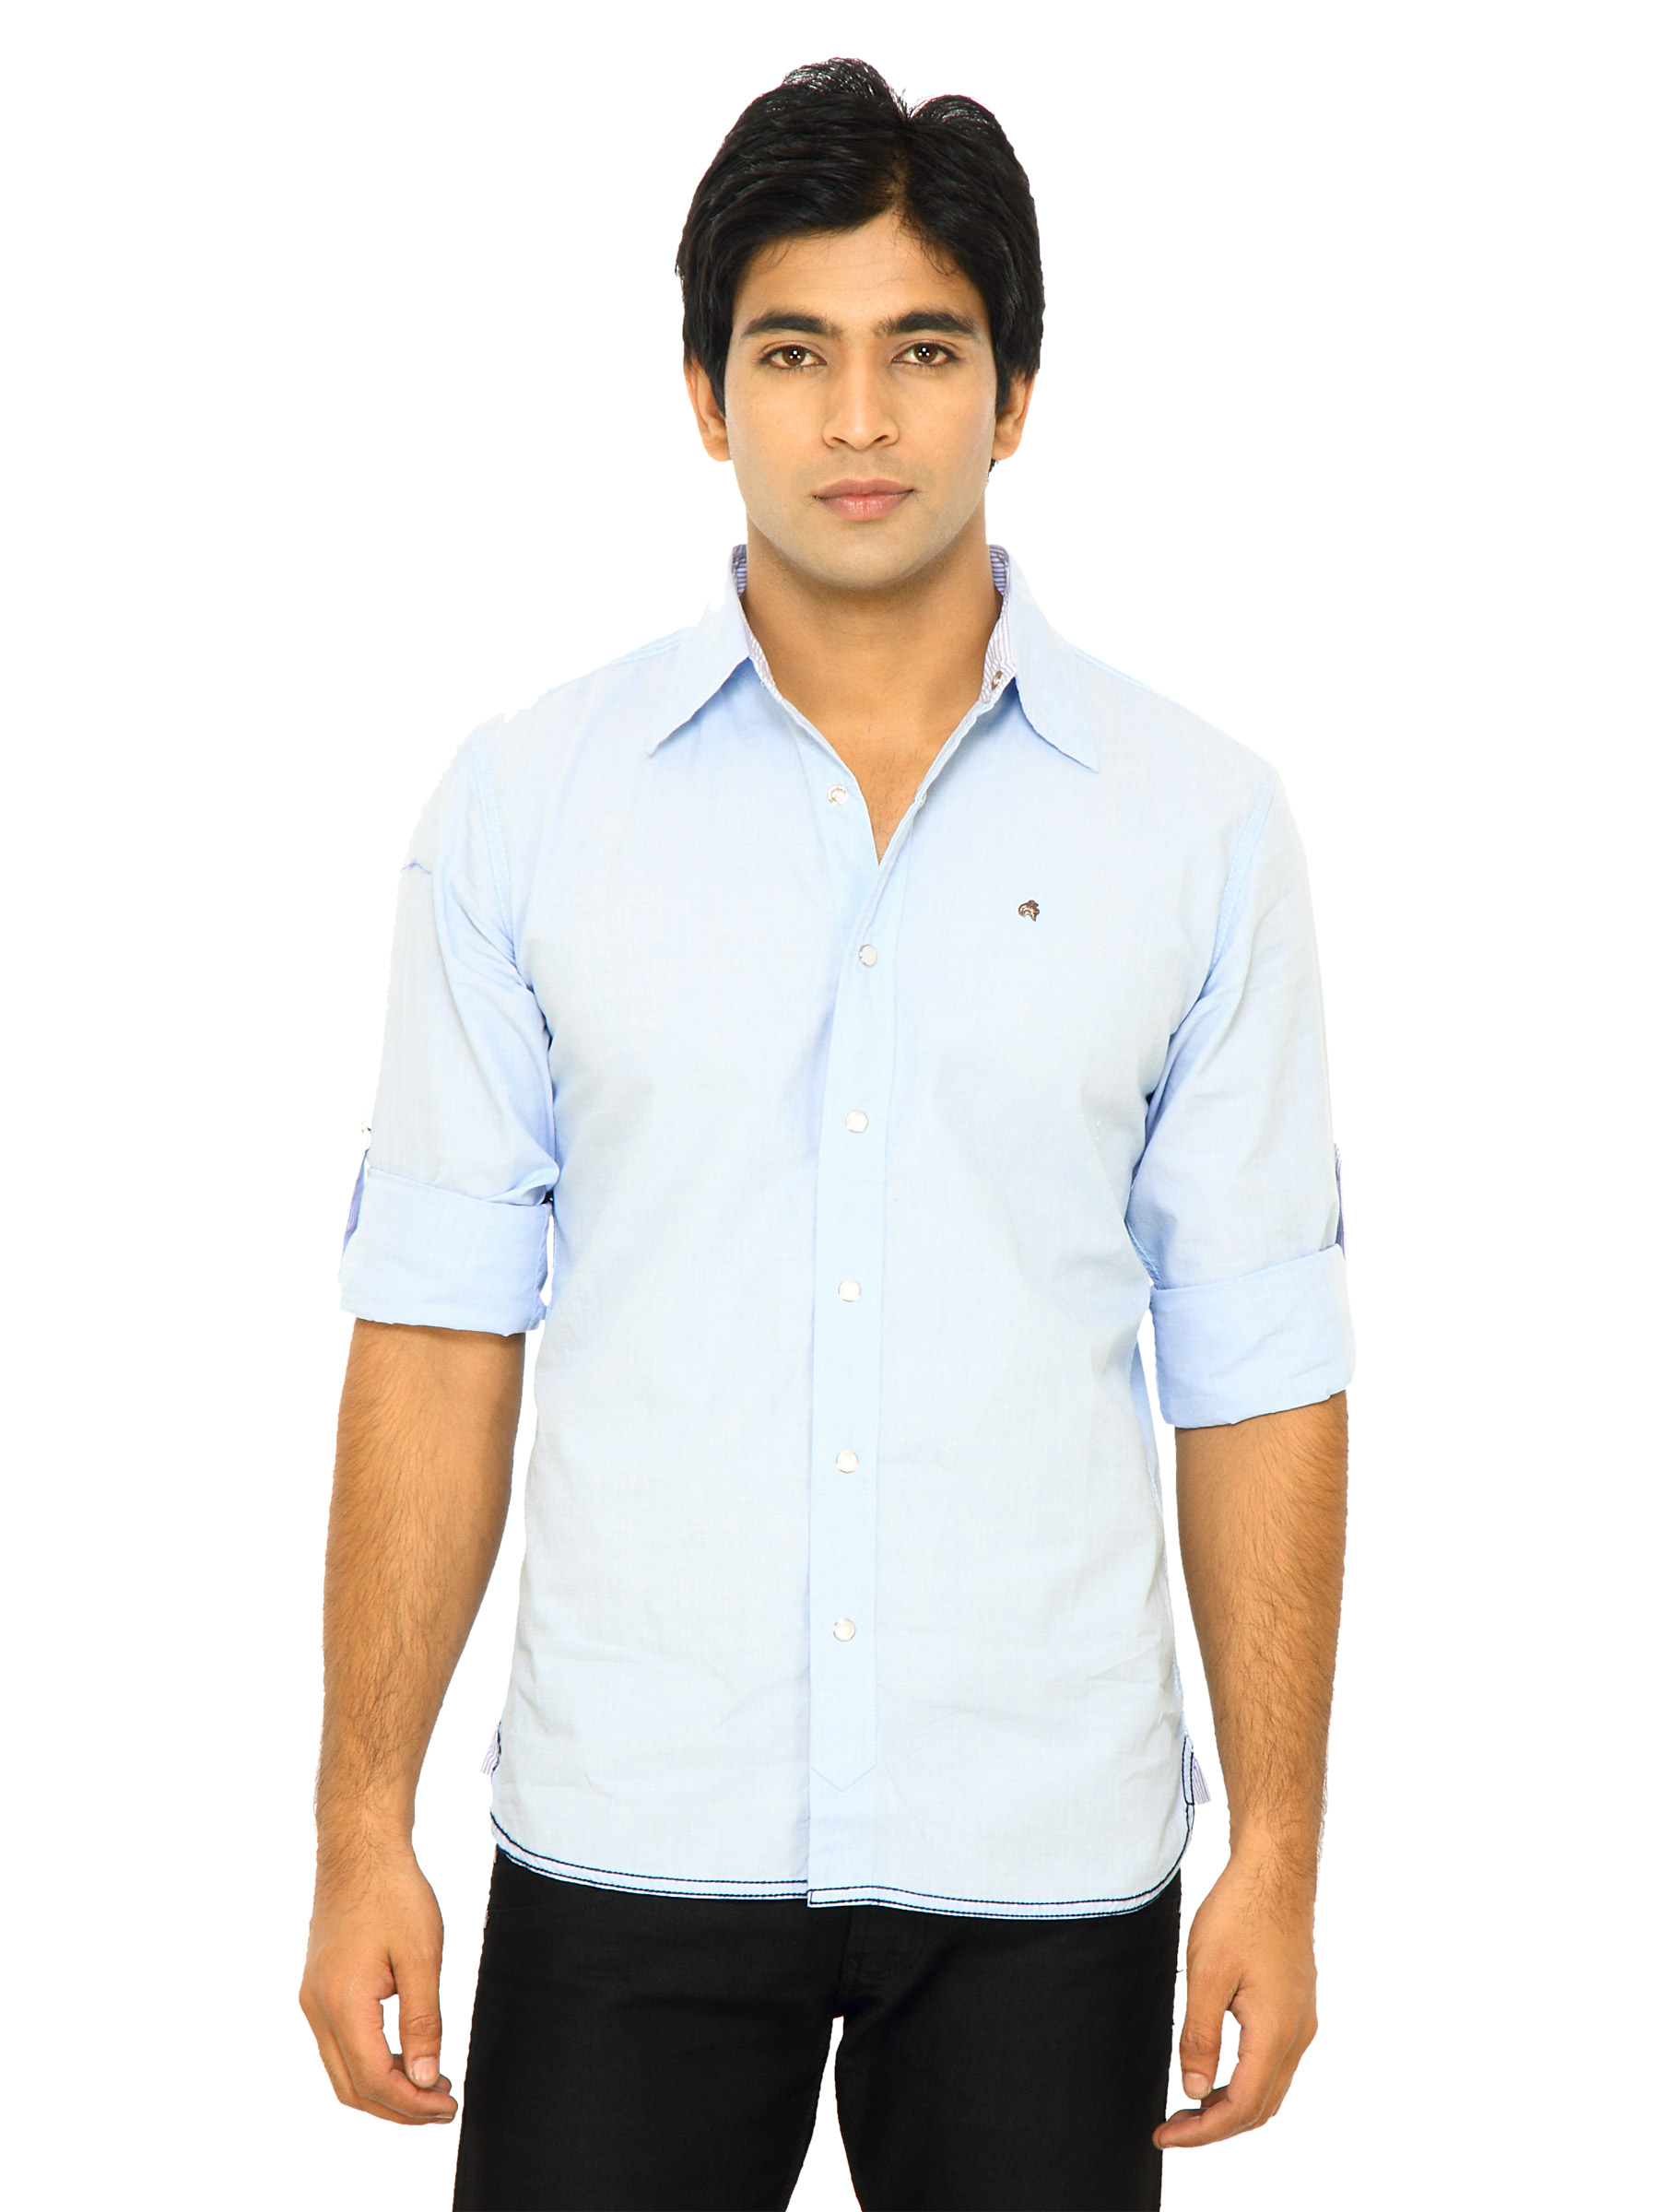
Wrangler Men Mark Rodeo Riveted Blue Shirts
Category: Apparel / Topwear / Shirts
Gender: Men
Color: Blue
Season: Fall 2011
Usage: Casual